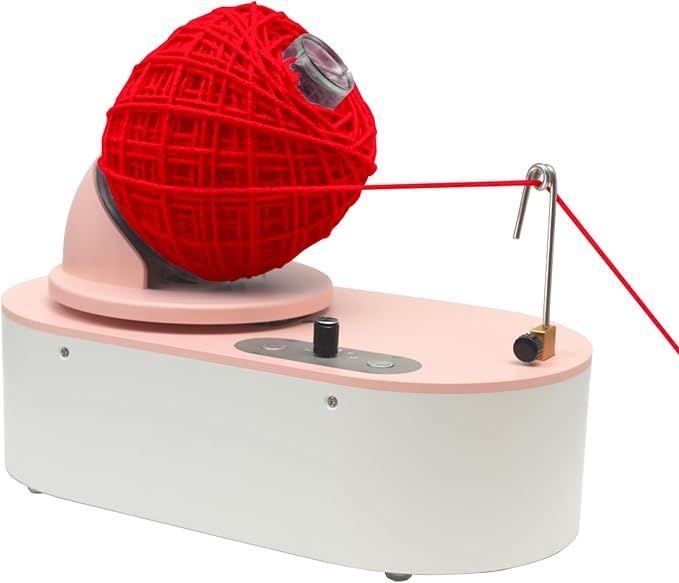
Olikraft Tabletop Electric Yarn Winder for Crocheting | Swift Electric Yarn Ball Winder Large Capacity | Ball Winders | Cake Winders | No Tensioner Included | No Clamp Required (Patented)
About This Perfect Yarn Cakes Every Time - No Effort Needed. Get smooth, consistent yarn cakes fast. Our electric yarn spinner does the work for you—no hand cranking, just plug in and wind automatically. Effortless Precision – With a foot pedal for start/stop, our yarn winder electric frees your hands to feed yarn with proper tension for a smooth, accurate yarn baller. Larger Bobbin, Bigger Yarn Cakes - Our yarn cake winder holds up to 3× more yarn than standard models. The oversized bobbin lets you wind large skeins in one go—making it the best yarn winder for serious crafters. No Clamps Needed - Just Set and Spin. Unlike most winders, our automatic yarn winder sits securely on any tabletop—no clamps required. A hassle-free yarn spinner for crocheting that’s easy to set up and pack away. A Thoughtful Gift for Yarn Lovers - Beautifully designed and practical, this crochet yarn winder makes a perfect gift. Whether beginner or pro, they’ll love this powerful and elegant jumbo yarn winder.
Brand: Olikraft
Category: Arts & Entertainment > Hobbies & Creative Arts > Arts & Crafts > Art & Crafting Tools > Thread & Yarn Tools > Thread, Yarn & Bobbin Winders > Electric Winders